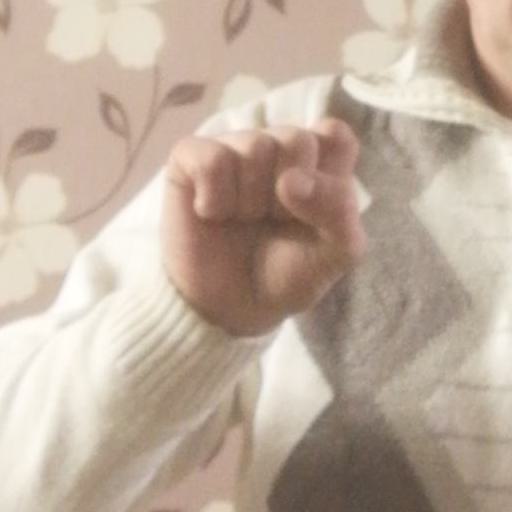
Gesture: fist